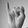
ASL letter: I